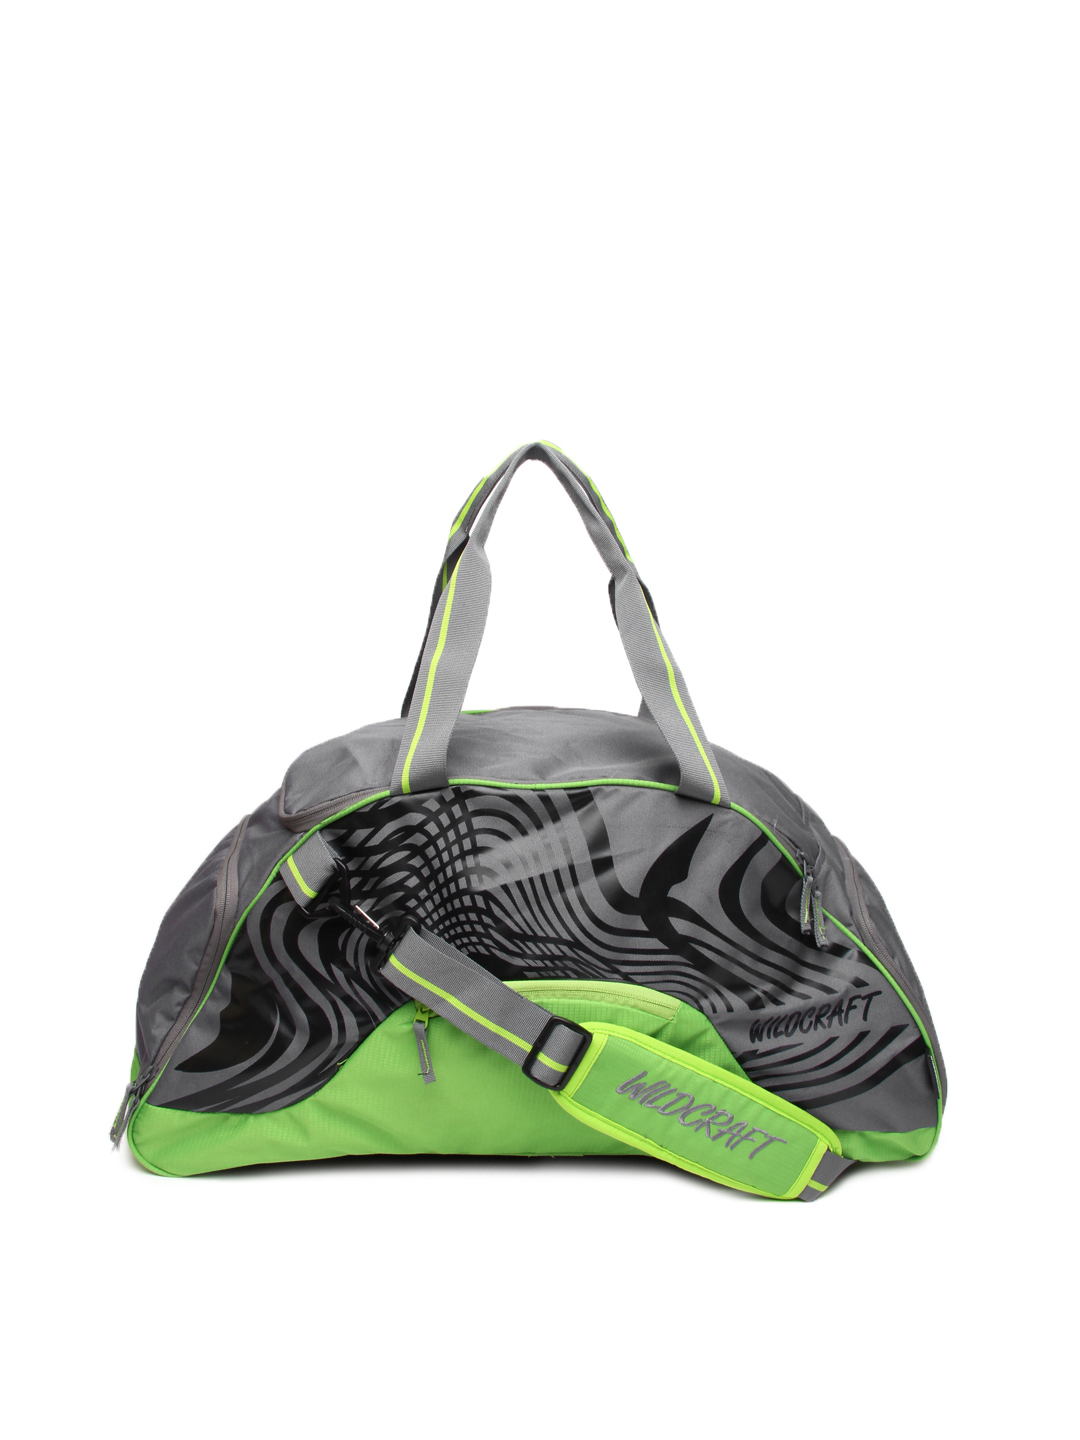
Wildcraft Unisex Green & Grey Duffel Bag
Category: Accessories / Bags / Duffel Bag
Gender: Unisex
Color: Green
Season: Winter 2015
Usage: Casual